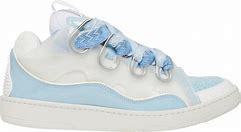
Brand: Lanvin
Model: Curb